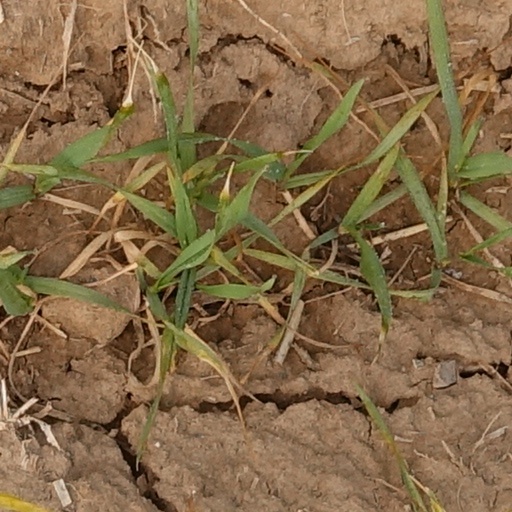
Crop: wheat